Jenny Durkan

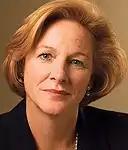
Durkan during her tenure as a U.S. Attorney

In May 2009, President Barack Obama nominated Durkan to be the U.S Attorney for the Western District of Washington, which covers 19 counties and is home to 4.6 million people (78% of the state's population). She was unanimously confirmed by the United States Senate on September 29, 2009, and sworn in on October 1 by Chief U.S. District Judge Robert S. Lasnik.